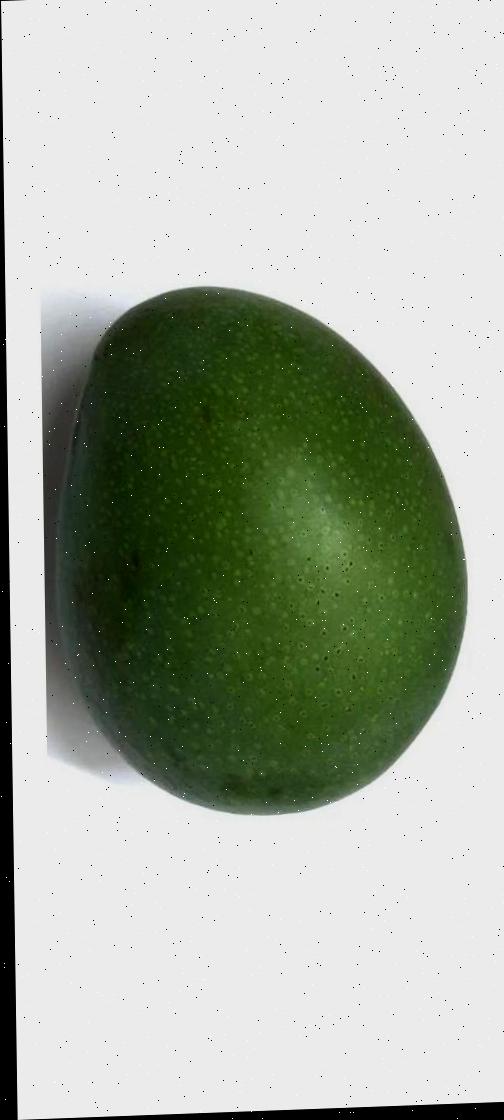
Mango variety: Ashshina Zhinuk